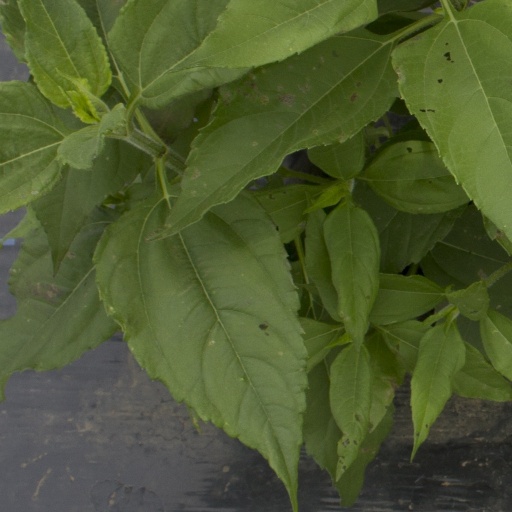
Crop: Jerusalem artichoke